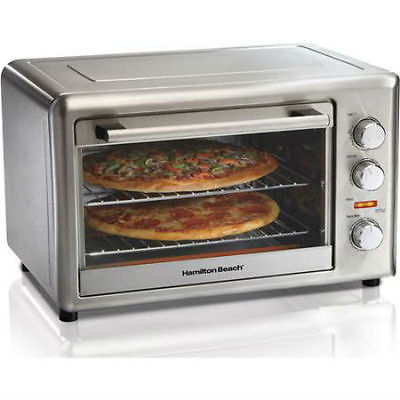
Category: toaster